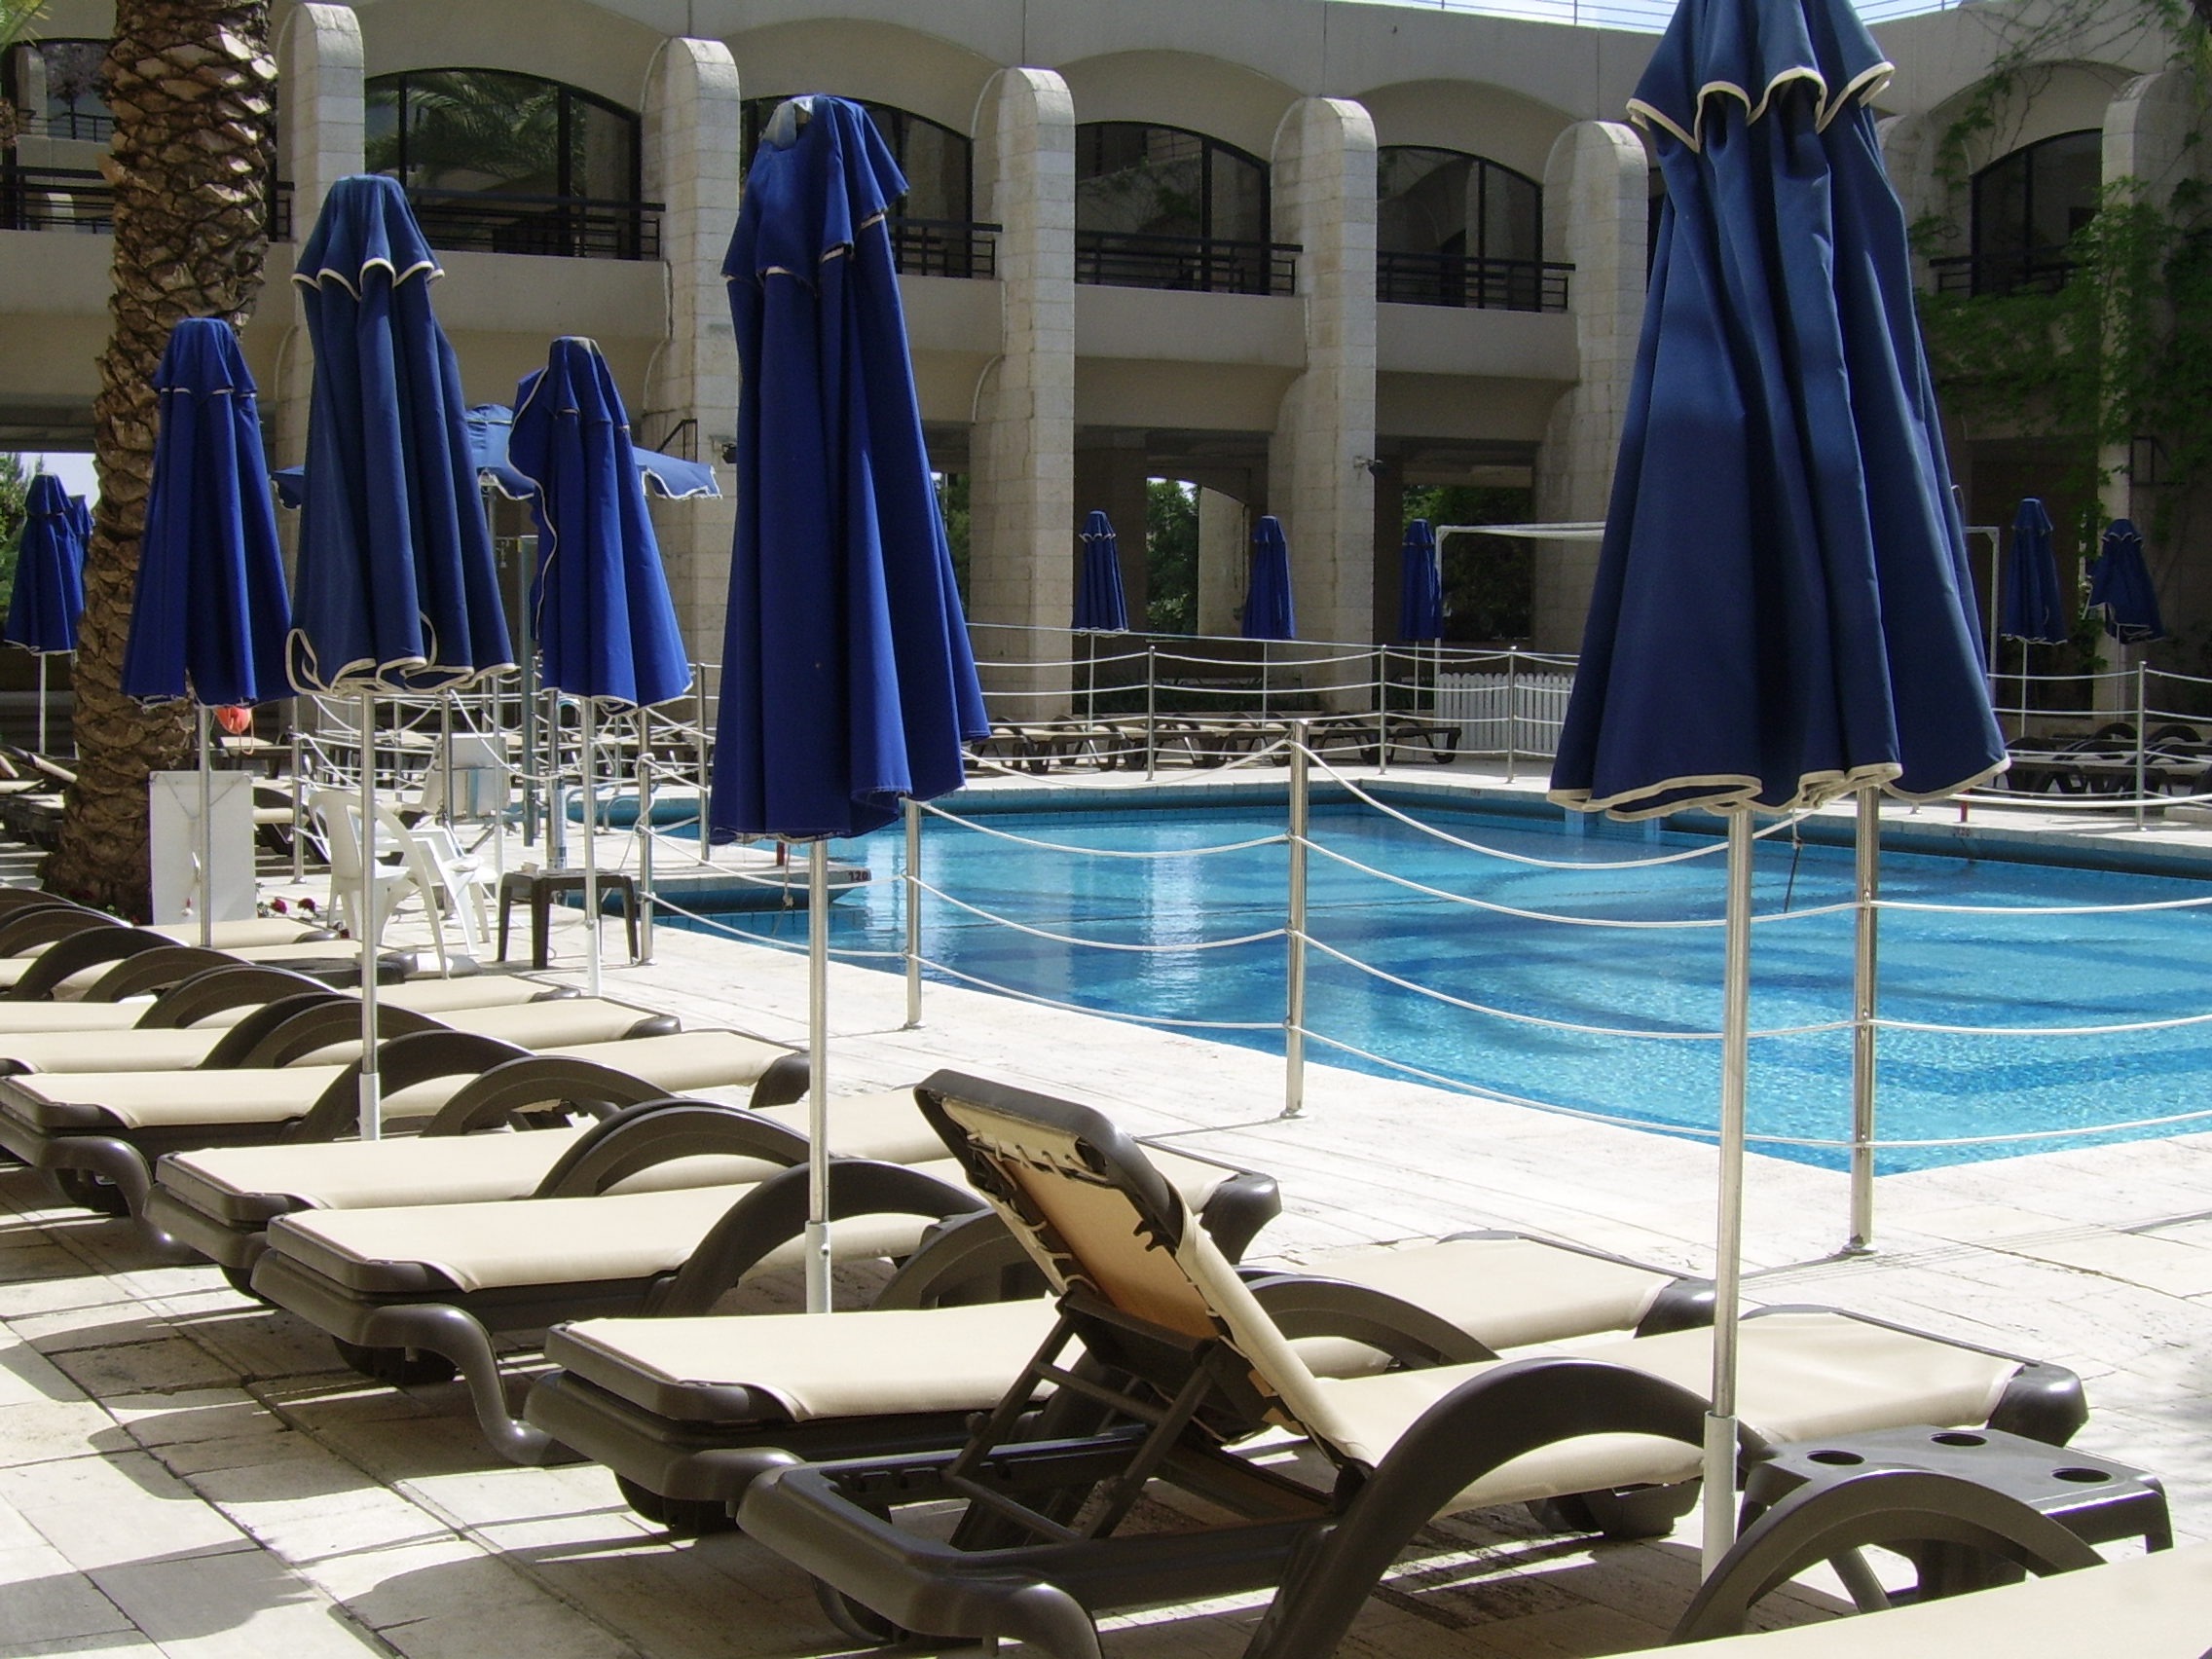
deck, boat, vacation, pool, vehicle, swimming pool, holiday, empty, room, leisure, lounge, chairs, fun, relaxation, luxury, hotel, resort, umbrellas, fancy, upscale